Playa de Las Canteras

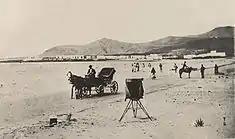
Sandbanks of the isthmus in 1885.

It is 760 meters long and about 80 meters wide in its southernmost part, narrowing in the central area to form a beach of just 40 meters on its northern side. At this point we find a small arch that forms the ""Playa Chica"", one of the most characteristic points of Las Canteras. This area has a length of 120 m and a width up to the low tide level of 80 m at the central edge of the arch and only 20 m at its ends. The shore of this arch is the most rocky and stony of all the Playa de Las Canteras, so the transport of sand at this point is not as variable as in the southern arch, existing rather a loss of this. This central arch is protected by the "peña central" (central rock)"," the southern head of the main bar and a small bar with similar characteristics but separated from the main one, known as ""la barra amarilla"" (the yellow bar). At 60 m from the shore is the most famous "peña" of Playa de Las Canteras, the ""Peña de la Vieja"", which has about 15 m in diameter at its base. Also in this area you can find other "peñas" and numerous rocks that mostly protrude during low tides, while others do so permanently. The point of separation between the "barra amarilla" and the "barra principal" is popularly known as ""el pasadizo"" (the passageway), since it is deep enough so that, even at low tide, light ships can pass through it. This gap is also used by a large part of the fish fauna to access the interior of the dock.